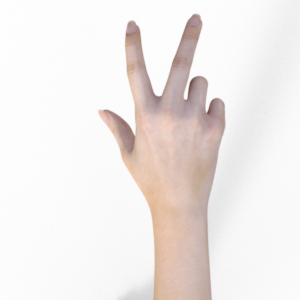
Label: scissors